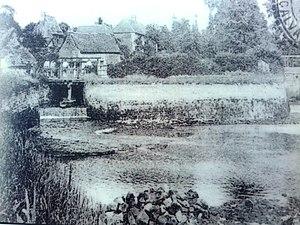
Moulins de Saint-Lambert carte postale ancienne
Neuilly-la-Forêt est une ancienne commune française, située dans le département du Calvados en région Normandie, peuplée de 444 habitants, devenue le 1ᵉʳ janvier 2017 une commune déléguée au sein de la commune nouvelle d'Isigny-sur-Mer.